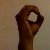
The image shows a hand gesture representing the letter 'O' in Indian Sign Language.